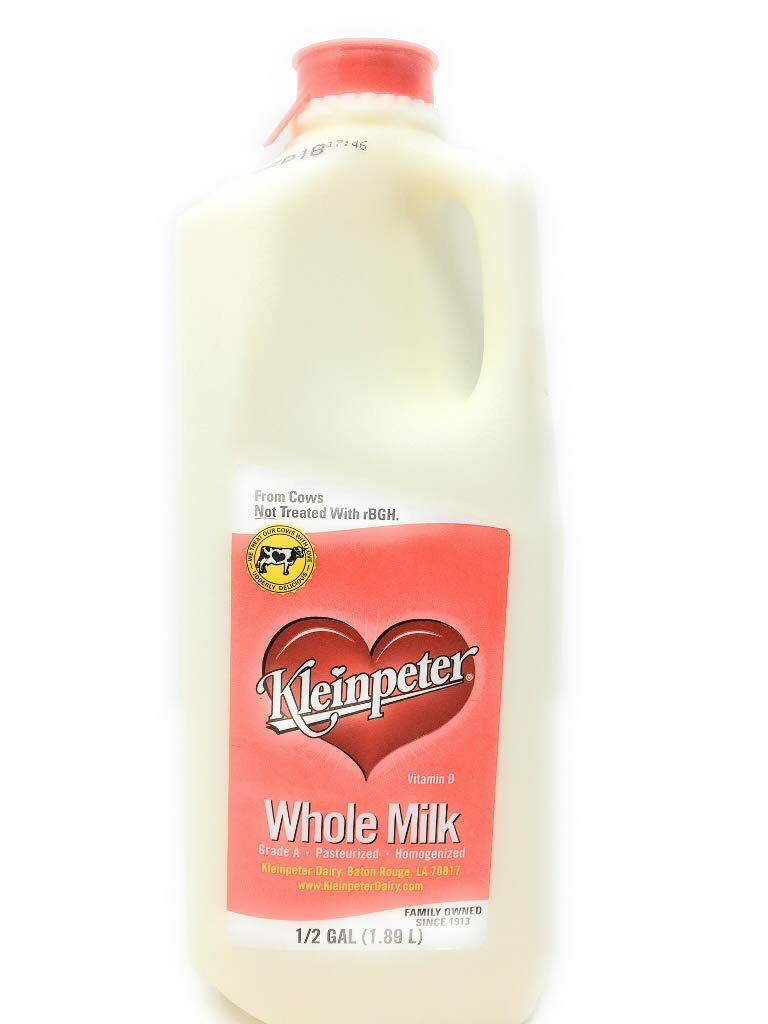
Item Name: KLEINPETER DAIRY Whole Milk, 64 FZ
Bullet Point: Grocery Dairy
Value: 64.0
Unit: Fl Oz

Price: 3.99